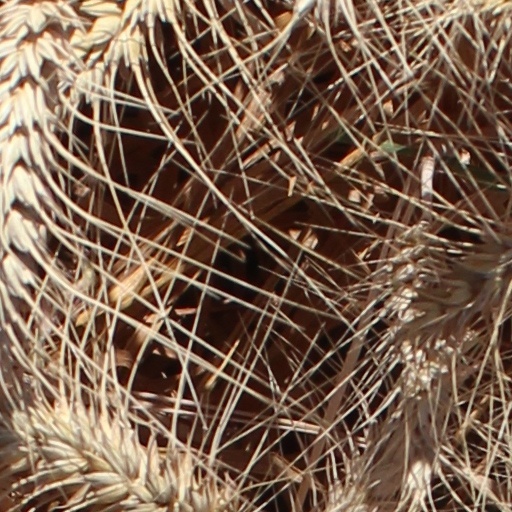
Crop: wheat